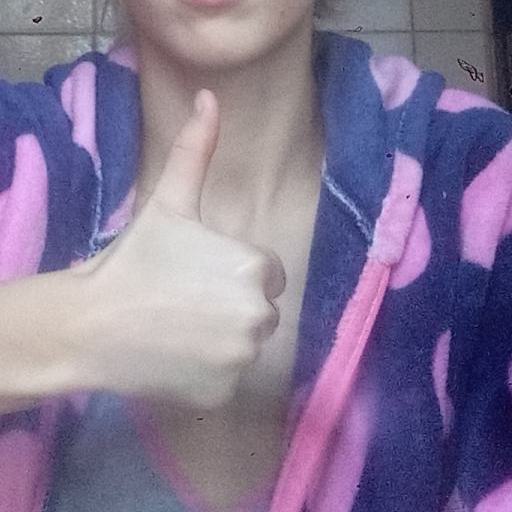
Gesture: like